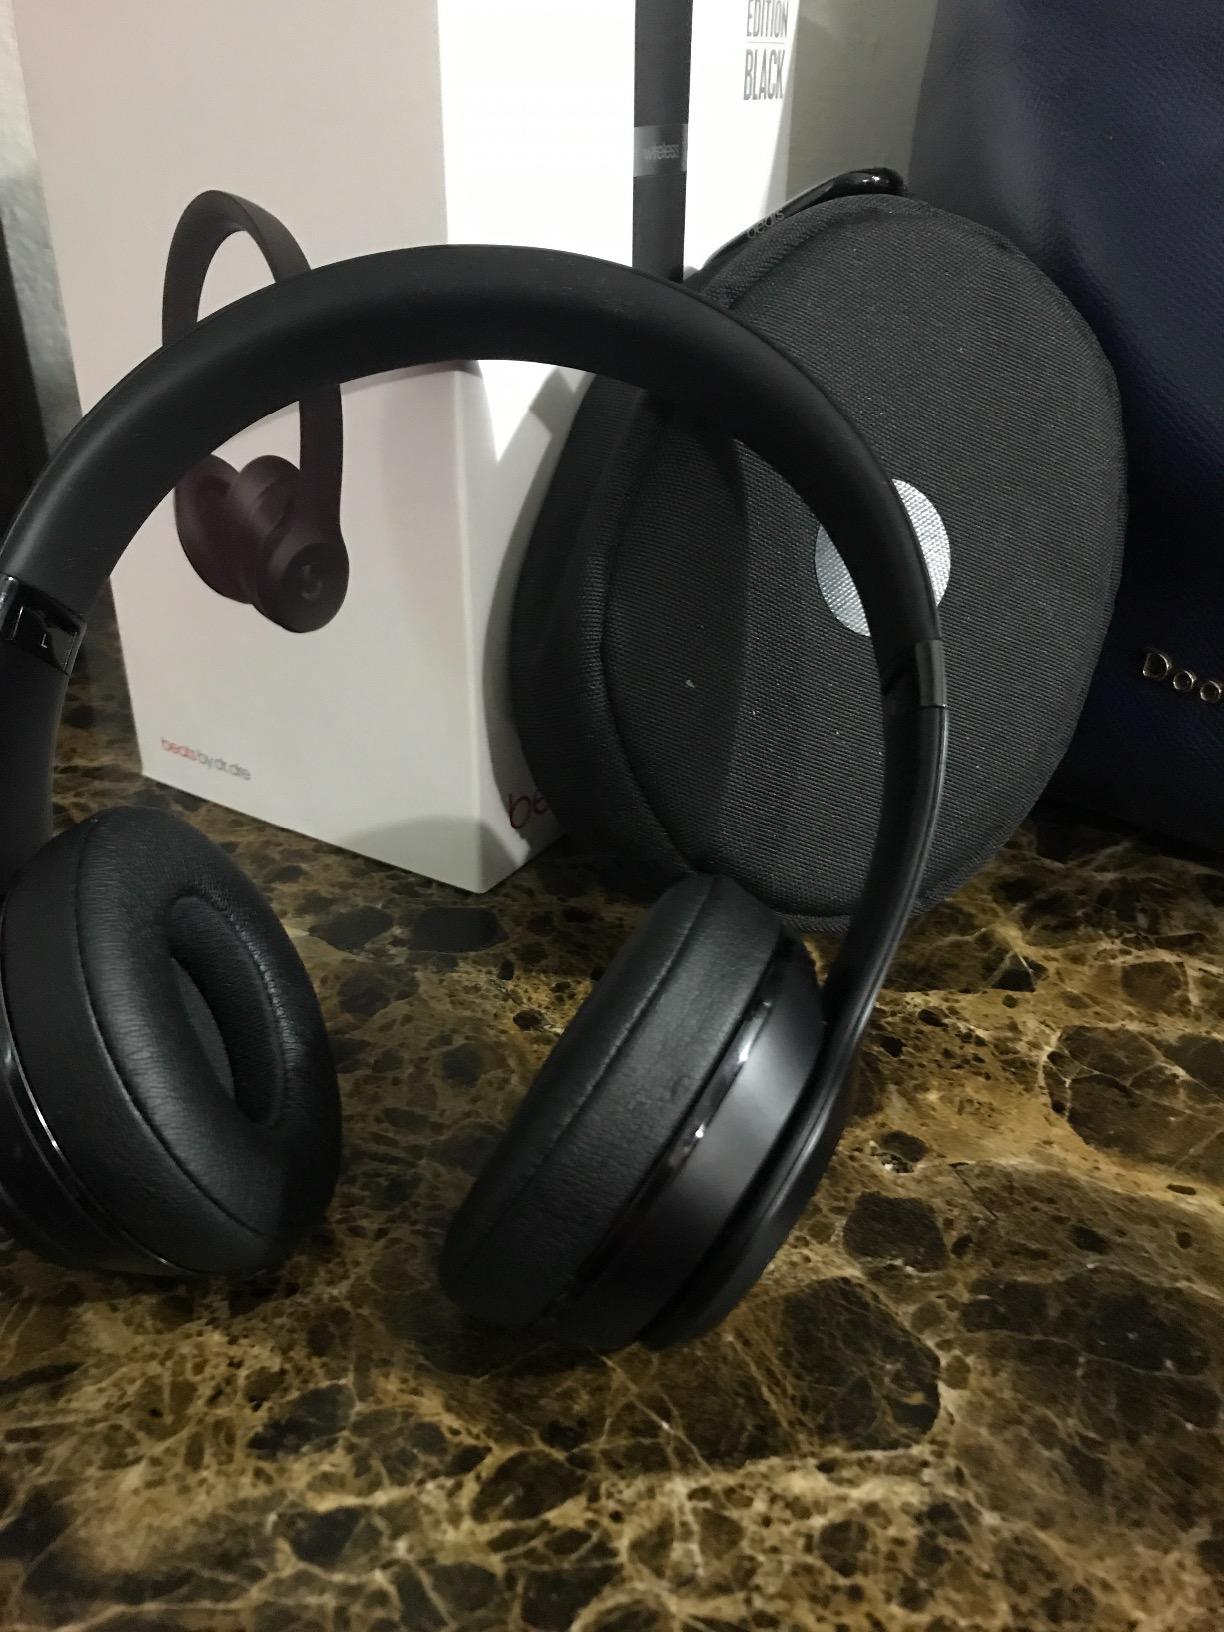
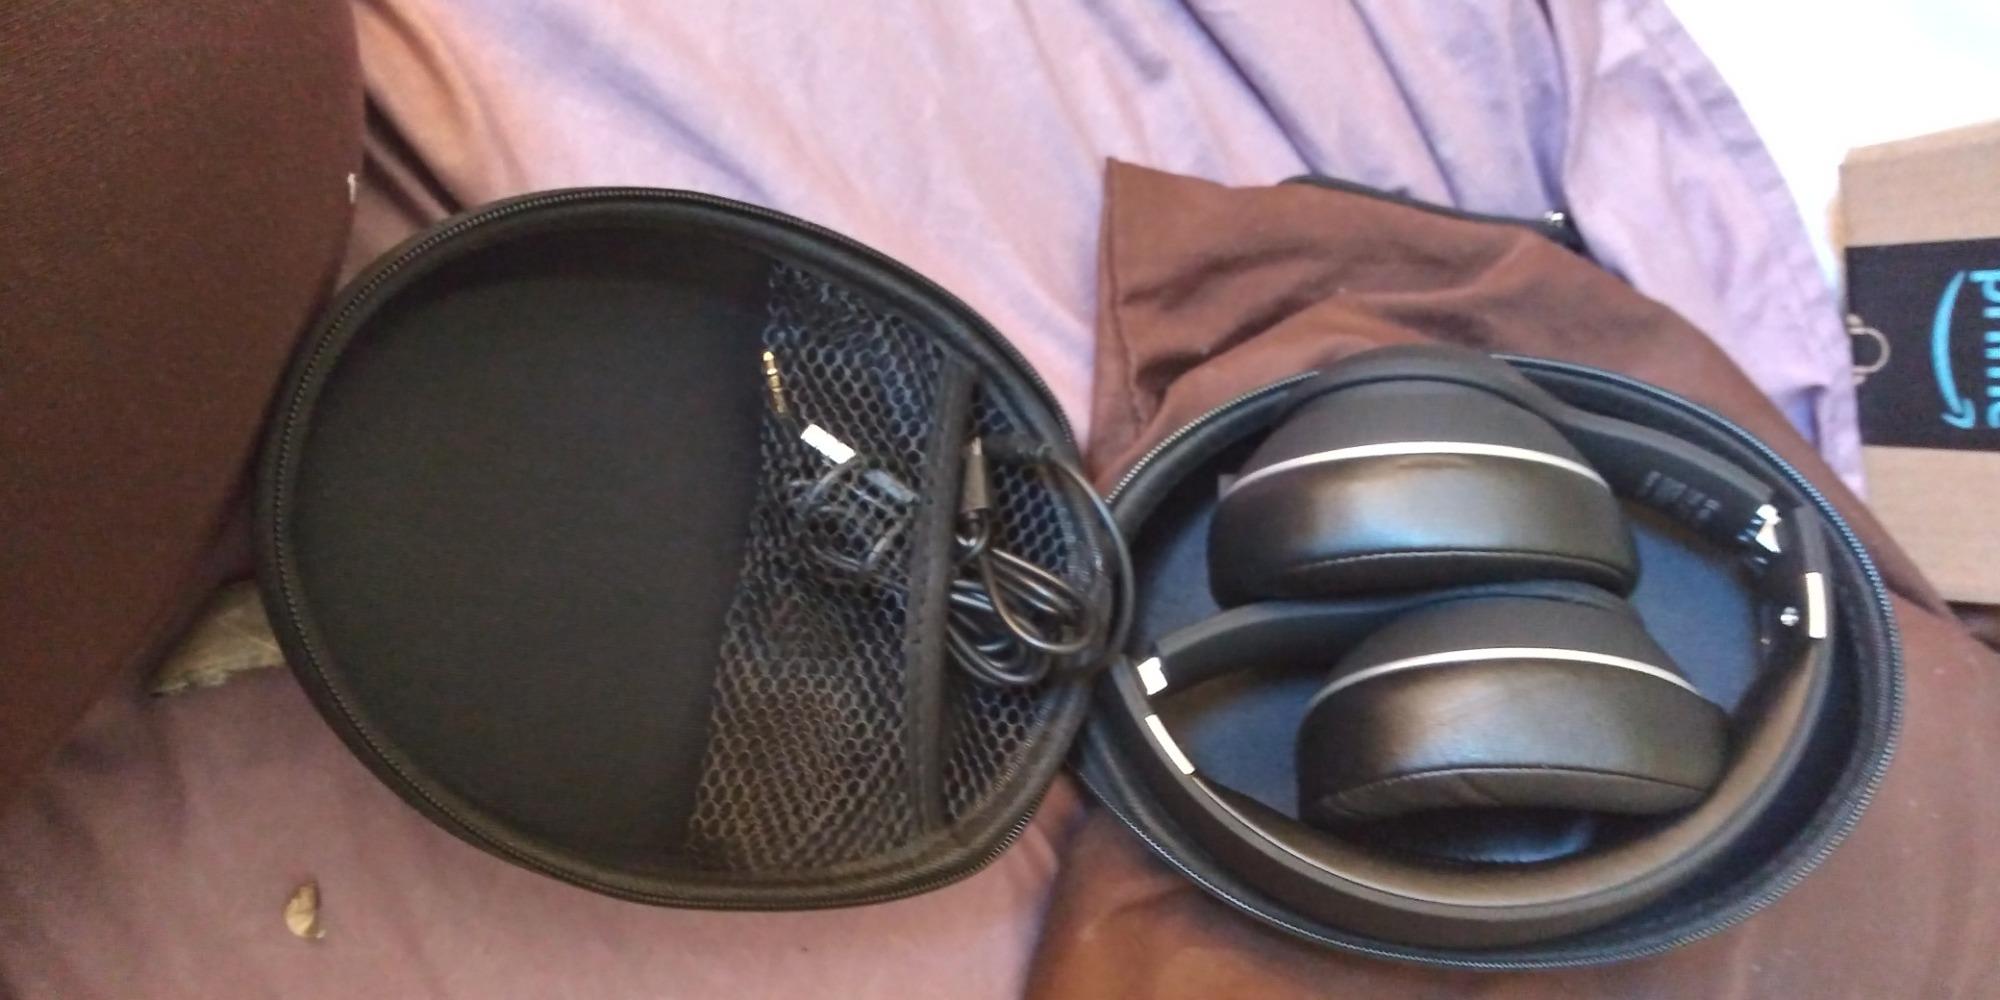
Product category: headphones
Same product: no